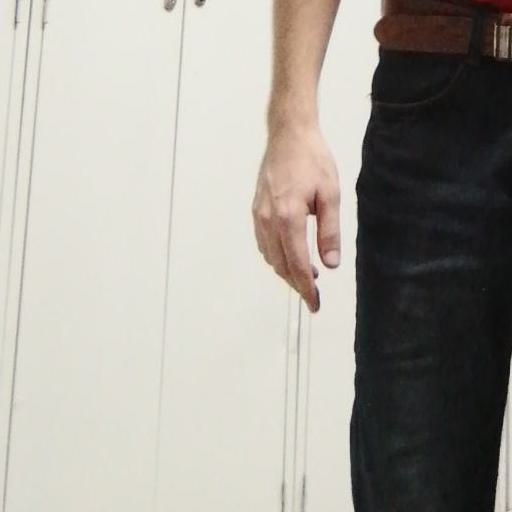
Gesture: no_gesture